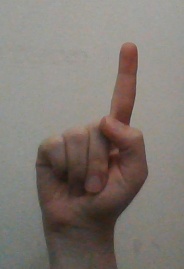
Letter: bb